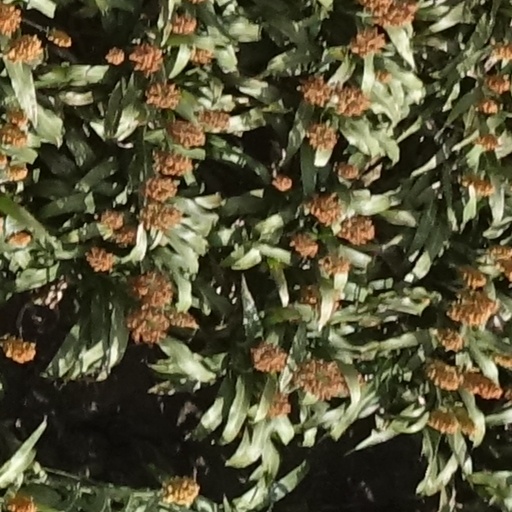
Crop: sorghum